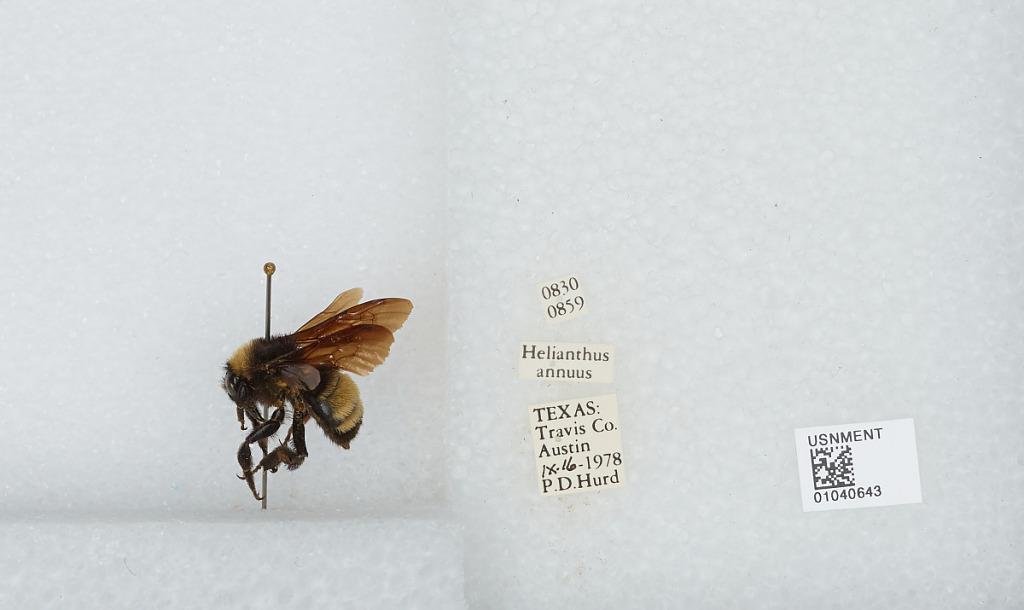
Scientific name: Bombus (Fervidobombus) pensylvanicus pensylvanicus (De Geer)
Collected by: P. Hurd
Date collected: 1978-9-16
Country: United States
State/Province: Texas
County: Travis
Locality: Austin